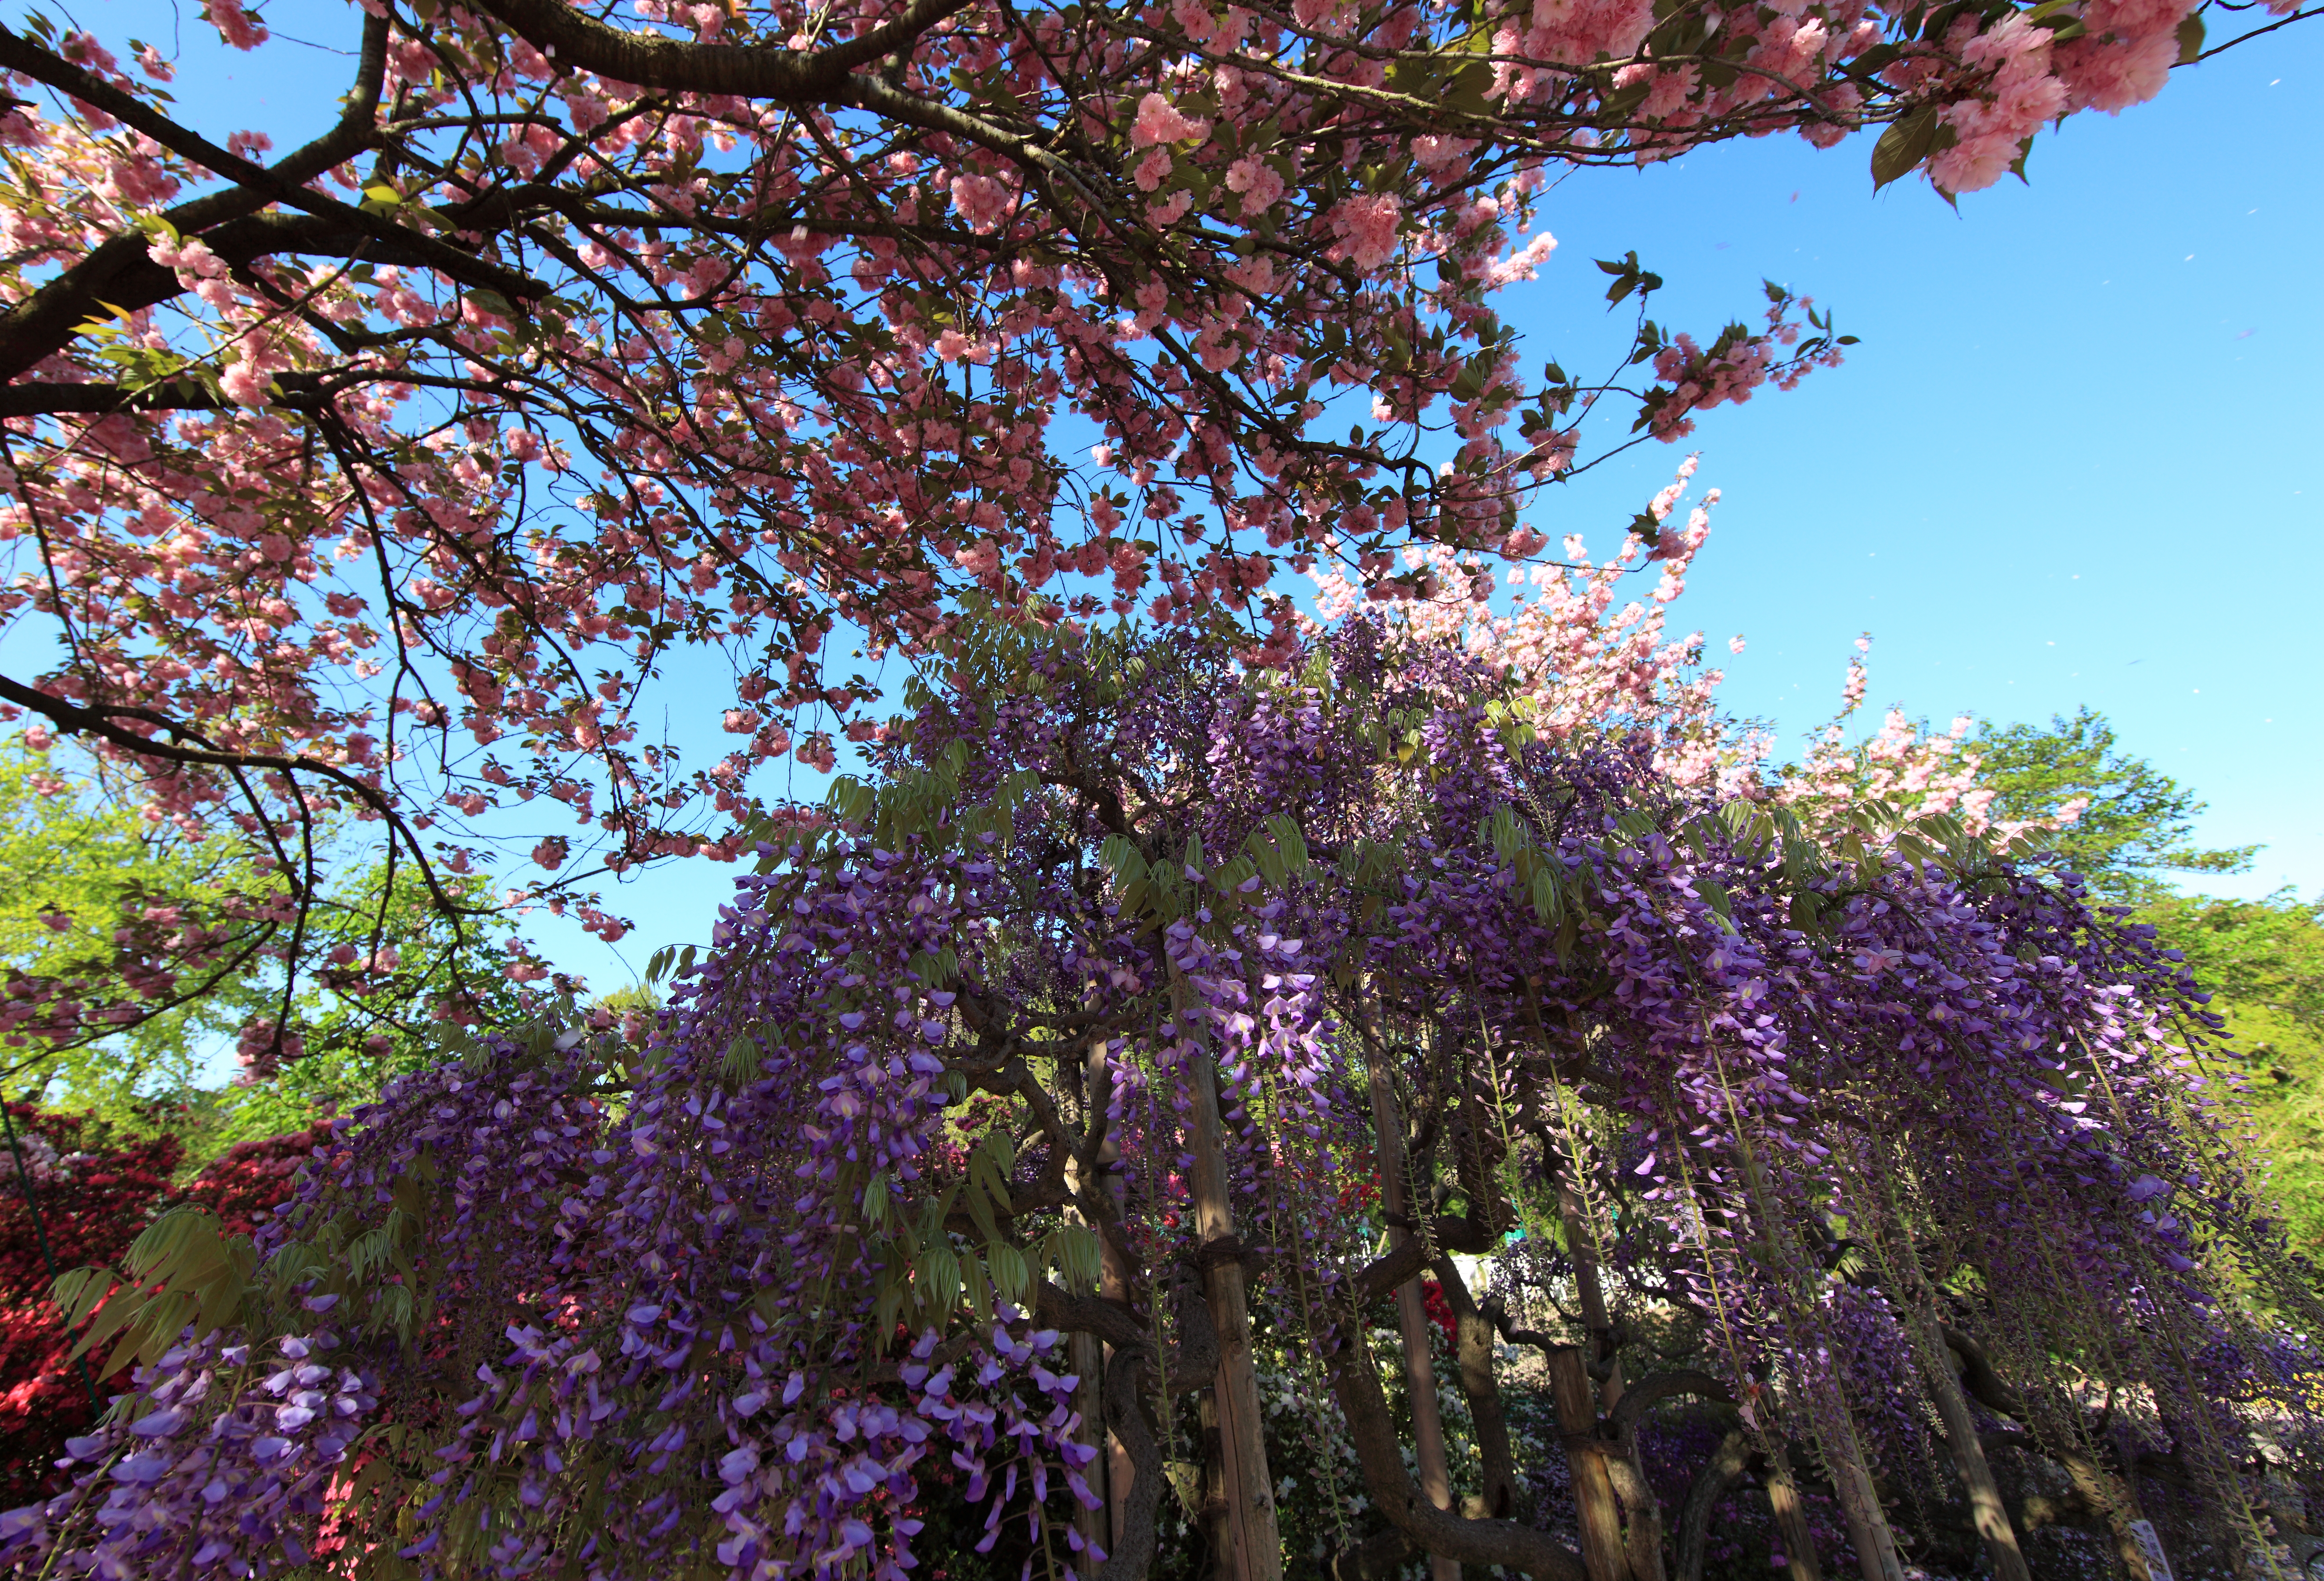
tree, nature, branch, blossom, plant, leaf, flower, spring, high, autumn, botany, garden, flora, cherry blossom, japanese, shrub, 5d, hires, markii, wisteria, hi, res, resolution, floribunda, flowering plant, woody plant, land plant